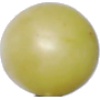
Label: Grape White 2